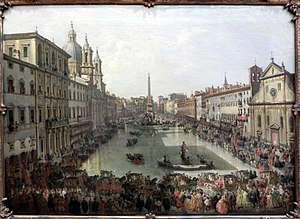
Piazza Navona
Piazza Navona sat under vand.
"Piazza Navona er en plads i det centrale Rom, Italien, opført på resterne af kejser Domitians stadion fra år 86, circus Agonalis, hvor romerne kom for at se sportsarrangementer. Navnet ""Navona"" anses udledet fra italiensk in agone som blev trukket sammen til navona.